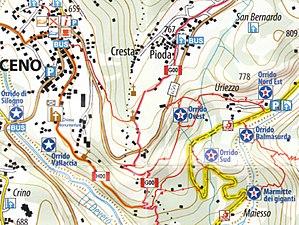
Les gorges d'Uriezzo, en italien Orridi di Uriezzo, sont un complexe de gorges dans la Vallée Antigorio de la province du Verbano-Cusio-Ossola dans la région Piémont en Italie entre Baceno, Crodo et Premia près de la colonie d'Uriezzo. Les glaciers du Toce se sont formés après l'ère glaciaire. Les gorges sont l'un des points forts touristiques de la région.